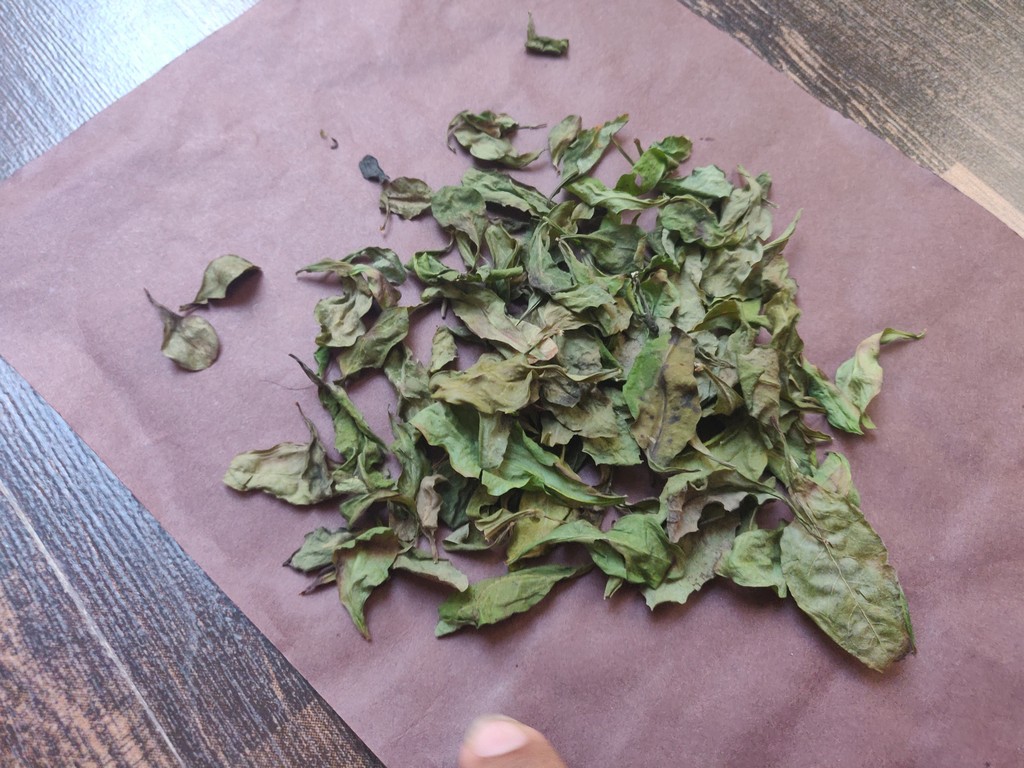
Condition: Dried
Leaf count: multiple
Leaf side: unknown